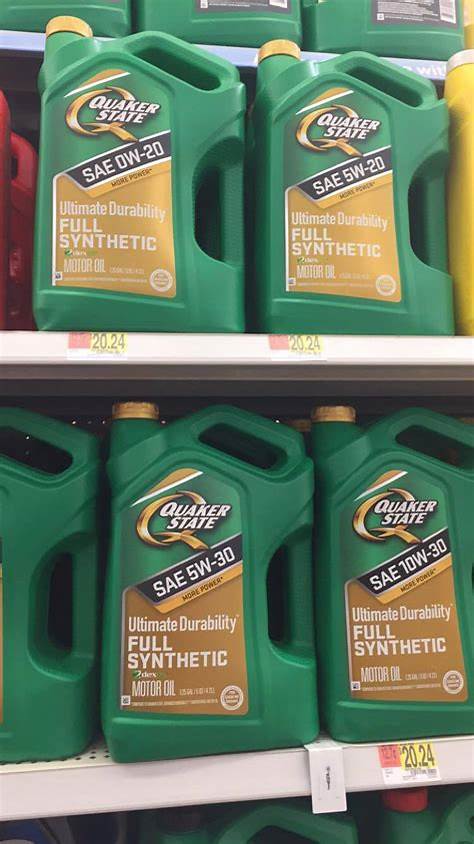
Waste category: plastic